Alexander Smith Carpet Mills Historic District

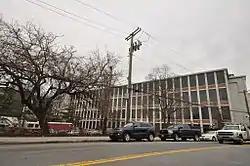
View from Walnut Street

The Alexander Smith Carpet Mills Historic District is a national historic district located at Yonkers, Westchester County, New York. It includes 85 contributing buildings. It encompasses 19 stylistically varied mill buildings and six rows of workers' housing. They were developed between 1871 and 1930 in the vicinity of northeastern Getty Square along the banks of the Saw Mill River. The main mill building was originally built in 1871 and expanded between 1876 and 1883. It is a three-story, rectangular building, 52 bays wide and five bays deep in the Second Empire style. It features a four-story tower and a five-story tower. The workers' housing, known as Moquette Row, North and South, was built between 1881 and 1886. Many workers that lived in this housing originally were immigrants to the United States. They came from Scotland, Ireland, and Ukraine. The carpet works were developed by Alexander Smith (1818-1878) The company closed the Yonkers mills and relocated to Greenville, Mississippi, in 1954. At the time of its closing, there were 2,400 who worked at the carpet mill. At the time of World War II, there was 7,000 employees who worked at the mill.It was later absorbed into Mohawk Carpet, later Mohasco Corporation. The carpet weaving industry was revolutionized by looms invented in this plant by Alexander Smith and Halcyon Skinner. Skinner, an engineer, designed a loom known as the Axminster power loom (also known as the Moquette Loom), which revolutionized the production of carpets. A patent for this loom was created in 1877 and royalty rights were sold to European and American companies at the rate of twenty cents per yard of carpet produced.